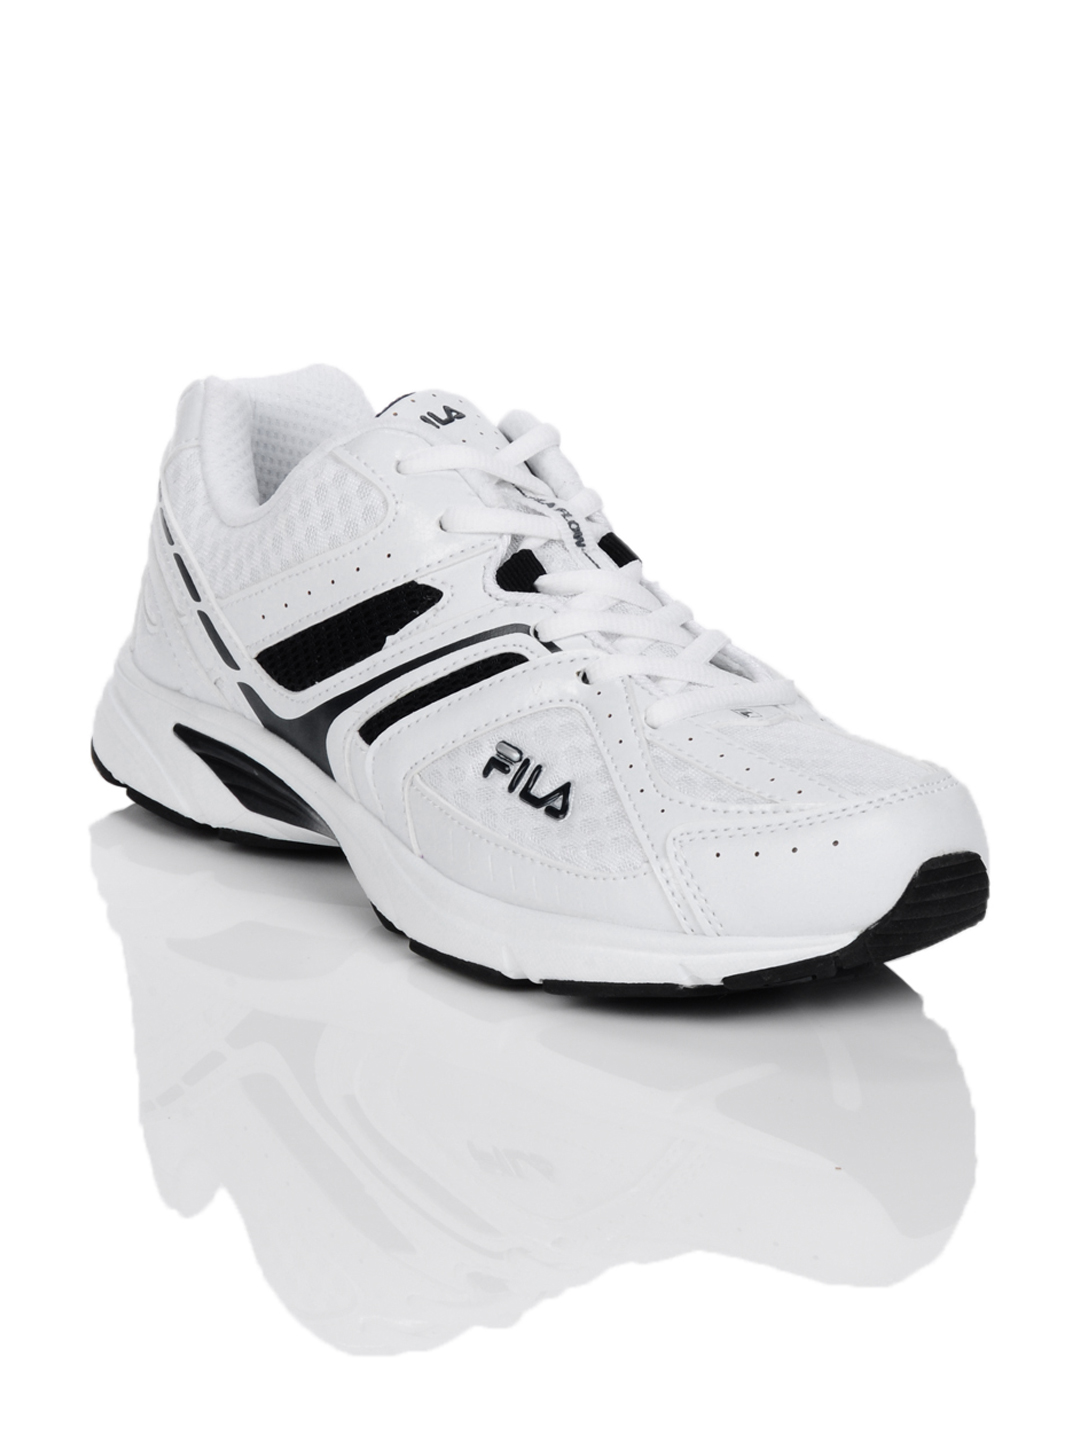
Fila Men Cavier White Sports Shoes
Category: Footwear / Shoes / Sports Shoes
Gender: Men
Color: White
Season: Summer 2012
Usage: Sports